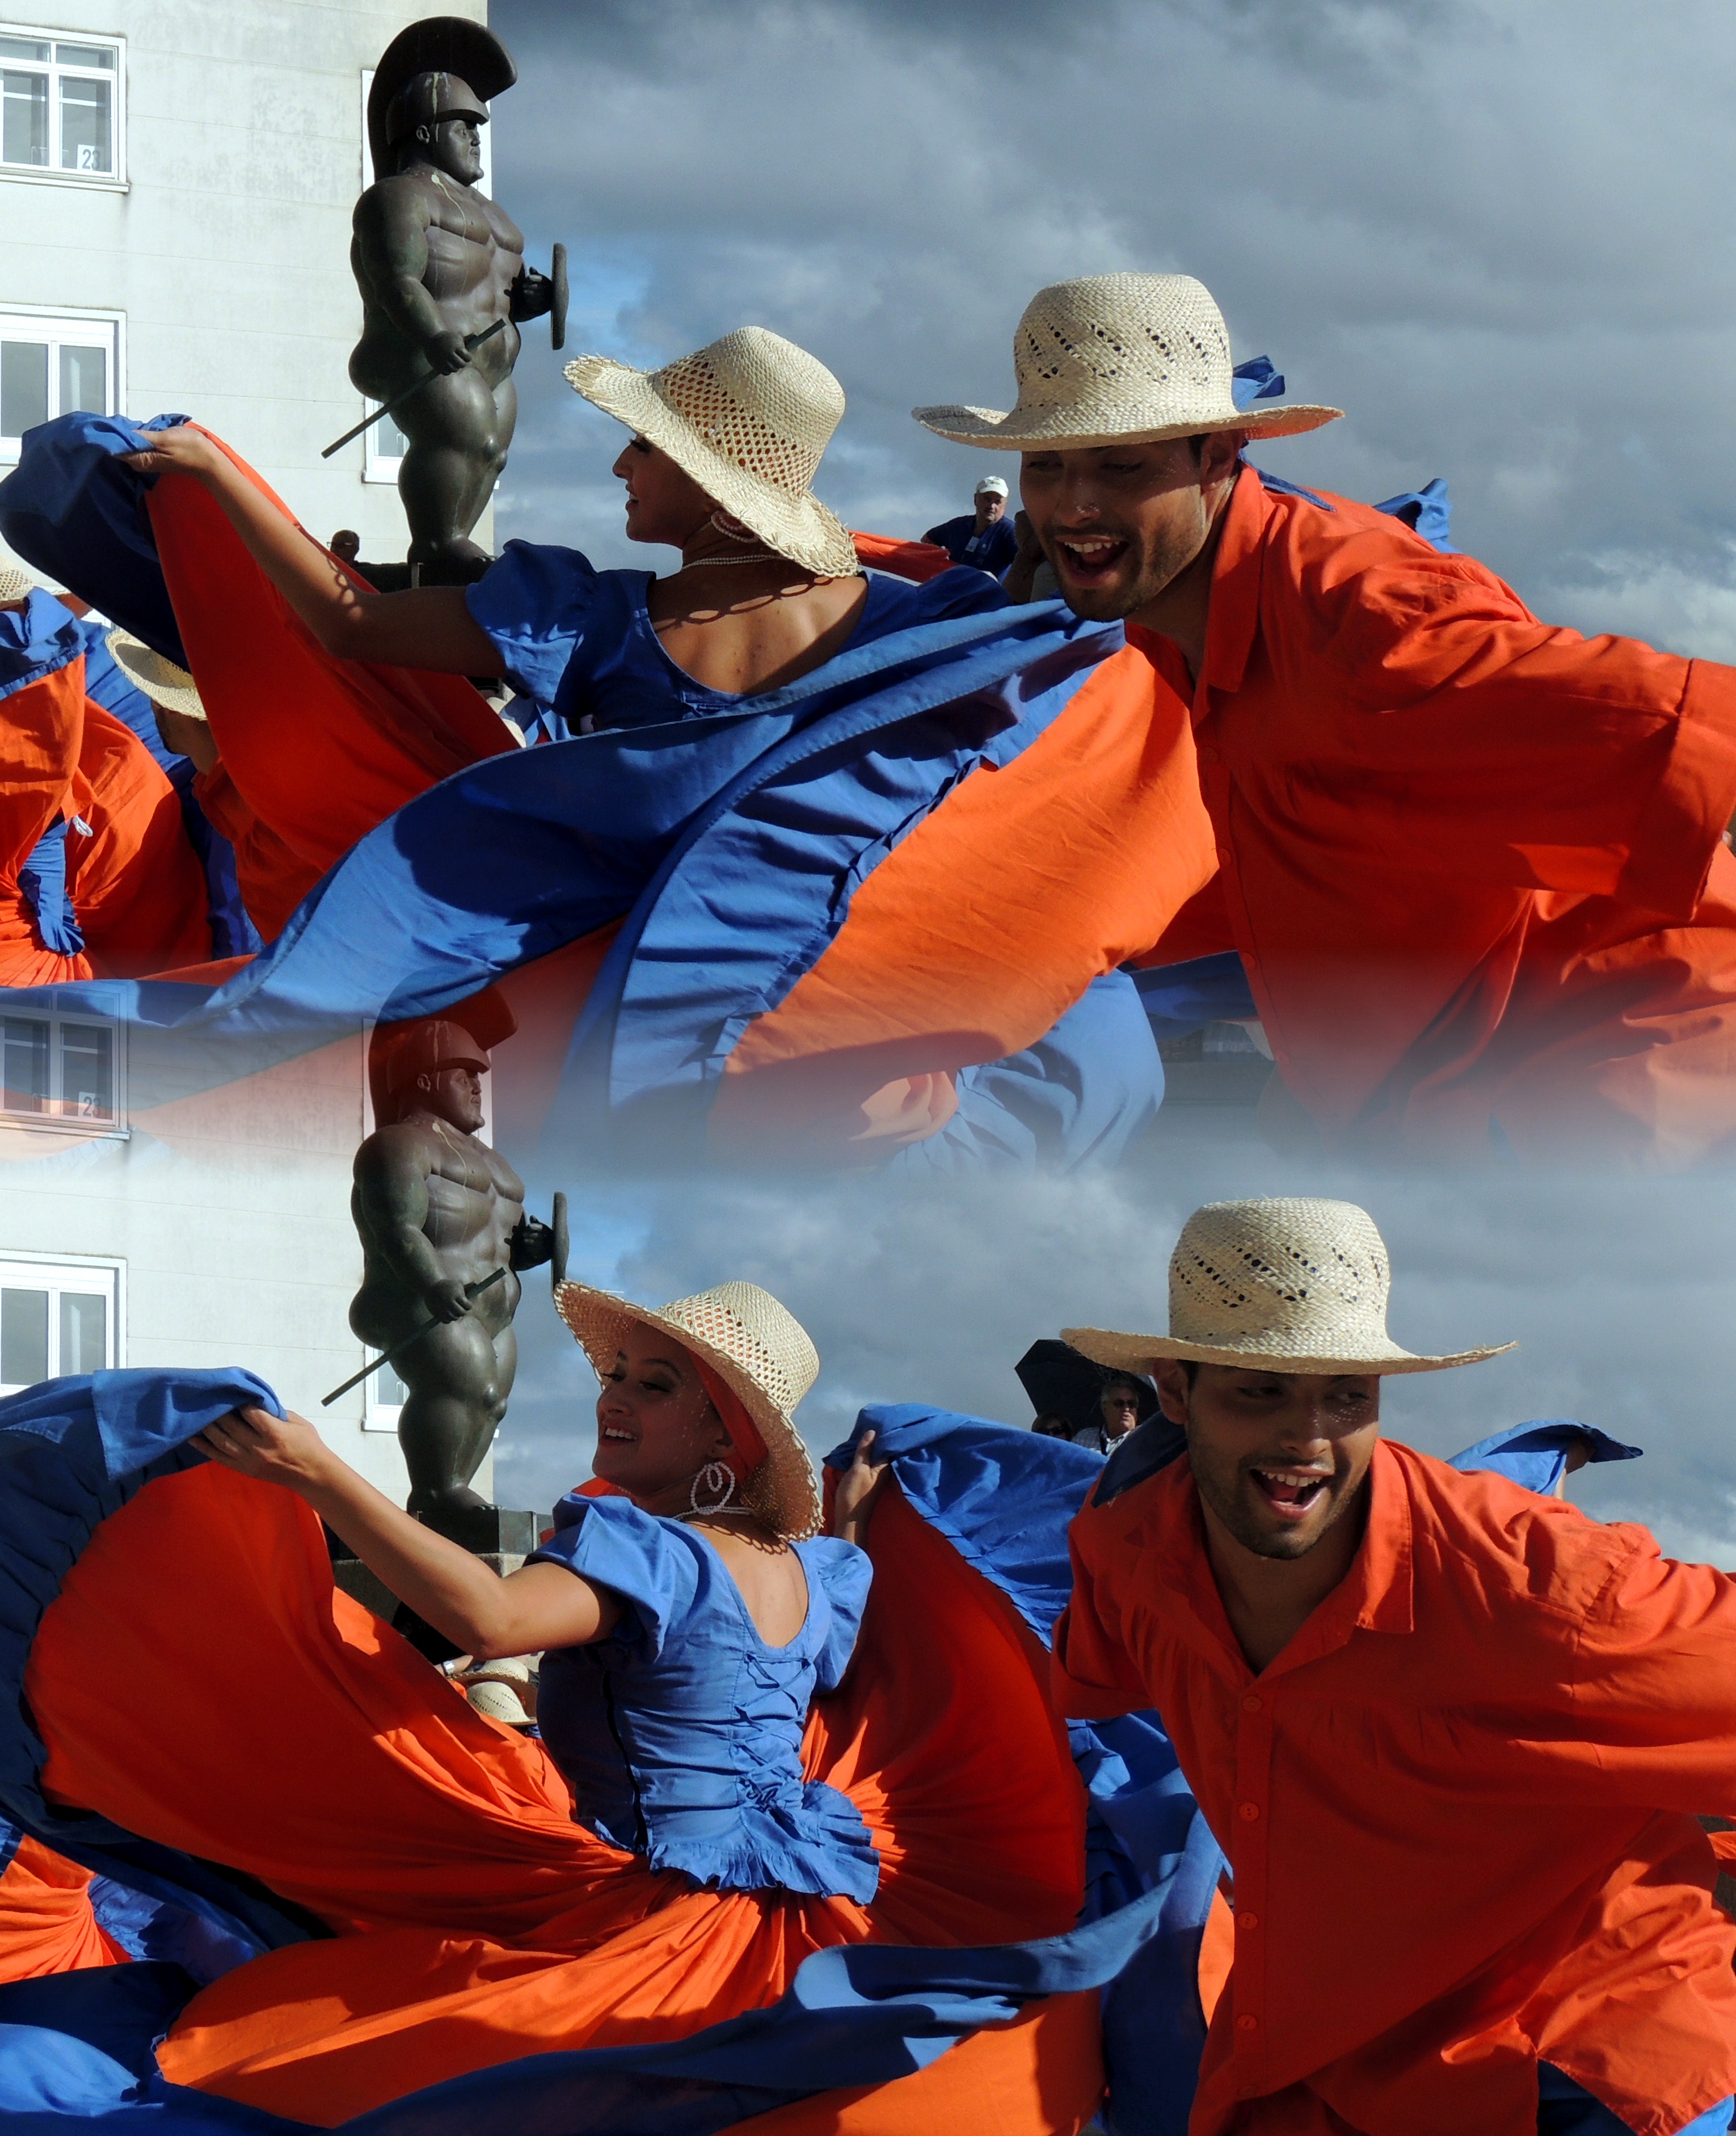
extreme sport, sports, superhero